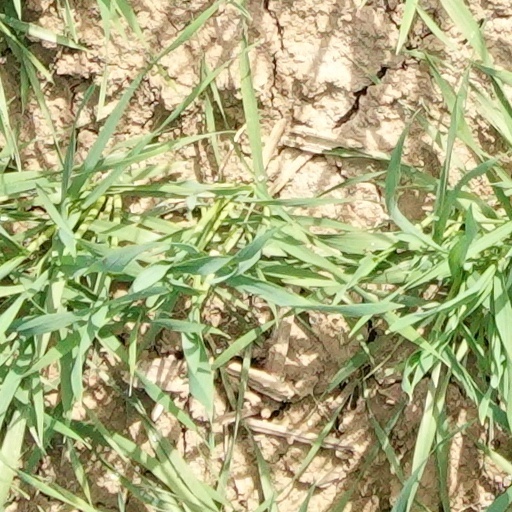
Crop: wheat